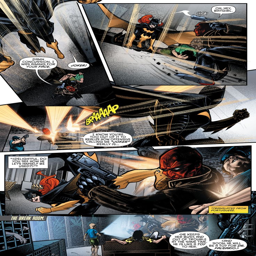
never really cared for the mask with facial features